Asheville Regional Airport

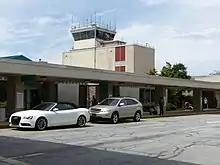
The front of the terminal and the control tower

The April 1975 Official Airline Guide listed Delta, Piedmont and United serving Asheville. Delta had one daily McDonnell Douglas DC-9-30 from Knoxville, originating at Chicago O'Hare Airport via Louisville. Piedmont flew Boeing 737-200s, Fairchild Hiller FH-227s and NAMC YS-11s nonstop from Atlanta, Charleston, WV, Charlotte, Danville, VA, Fayetteville, NC, Greenville/Spartanburg, SC, Knoxville, Lynchburg, VA, Nashville, Roanoke, Tri-Cities, TN and Winston/Salem, and direct 737s from Memphis, Richmond, VA and Washington D.C. National Airport. United was flying nonstop Boeing 737-200s from Atlanta, Charleston, WV and Raleigh/Durham. In 1976 United flew direct to Tampa via Atlanta; in 1978 Piedmont 737s flew direct to Chicago O'Hare Airport via Tri-Cities, TN.